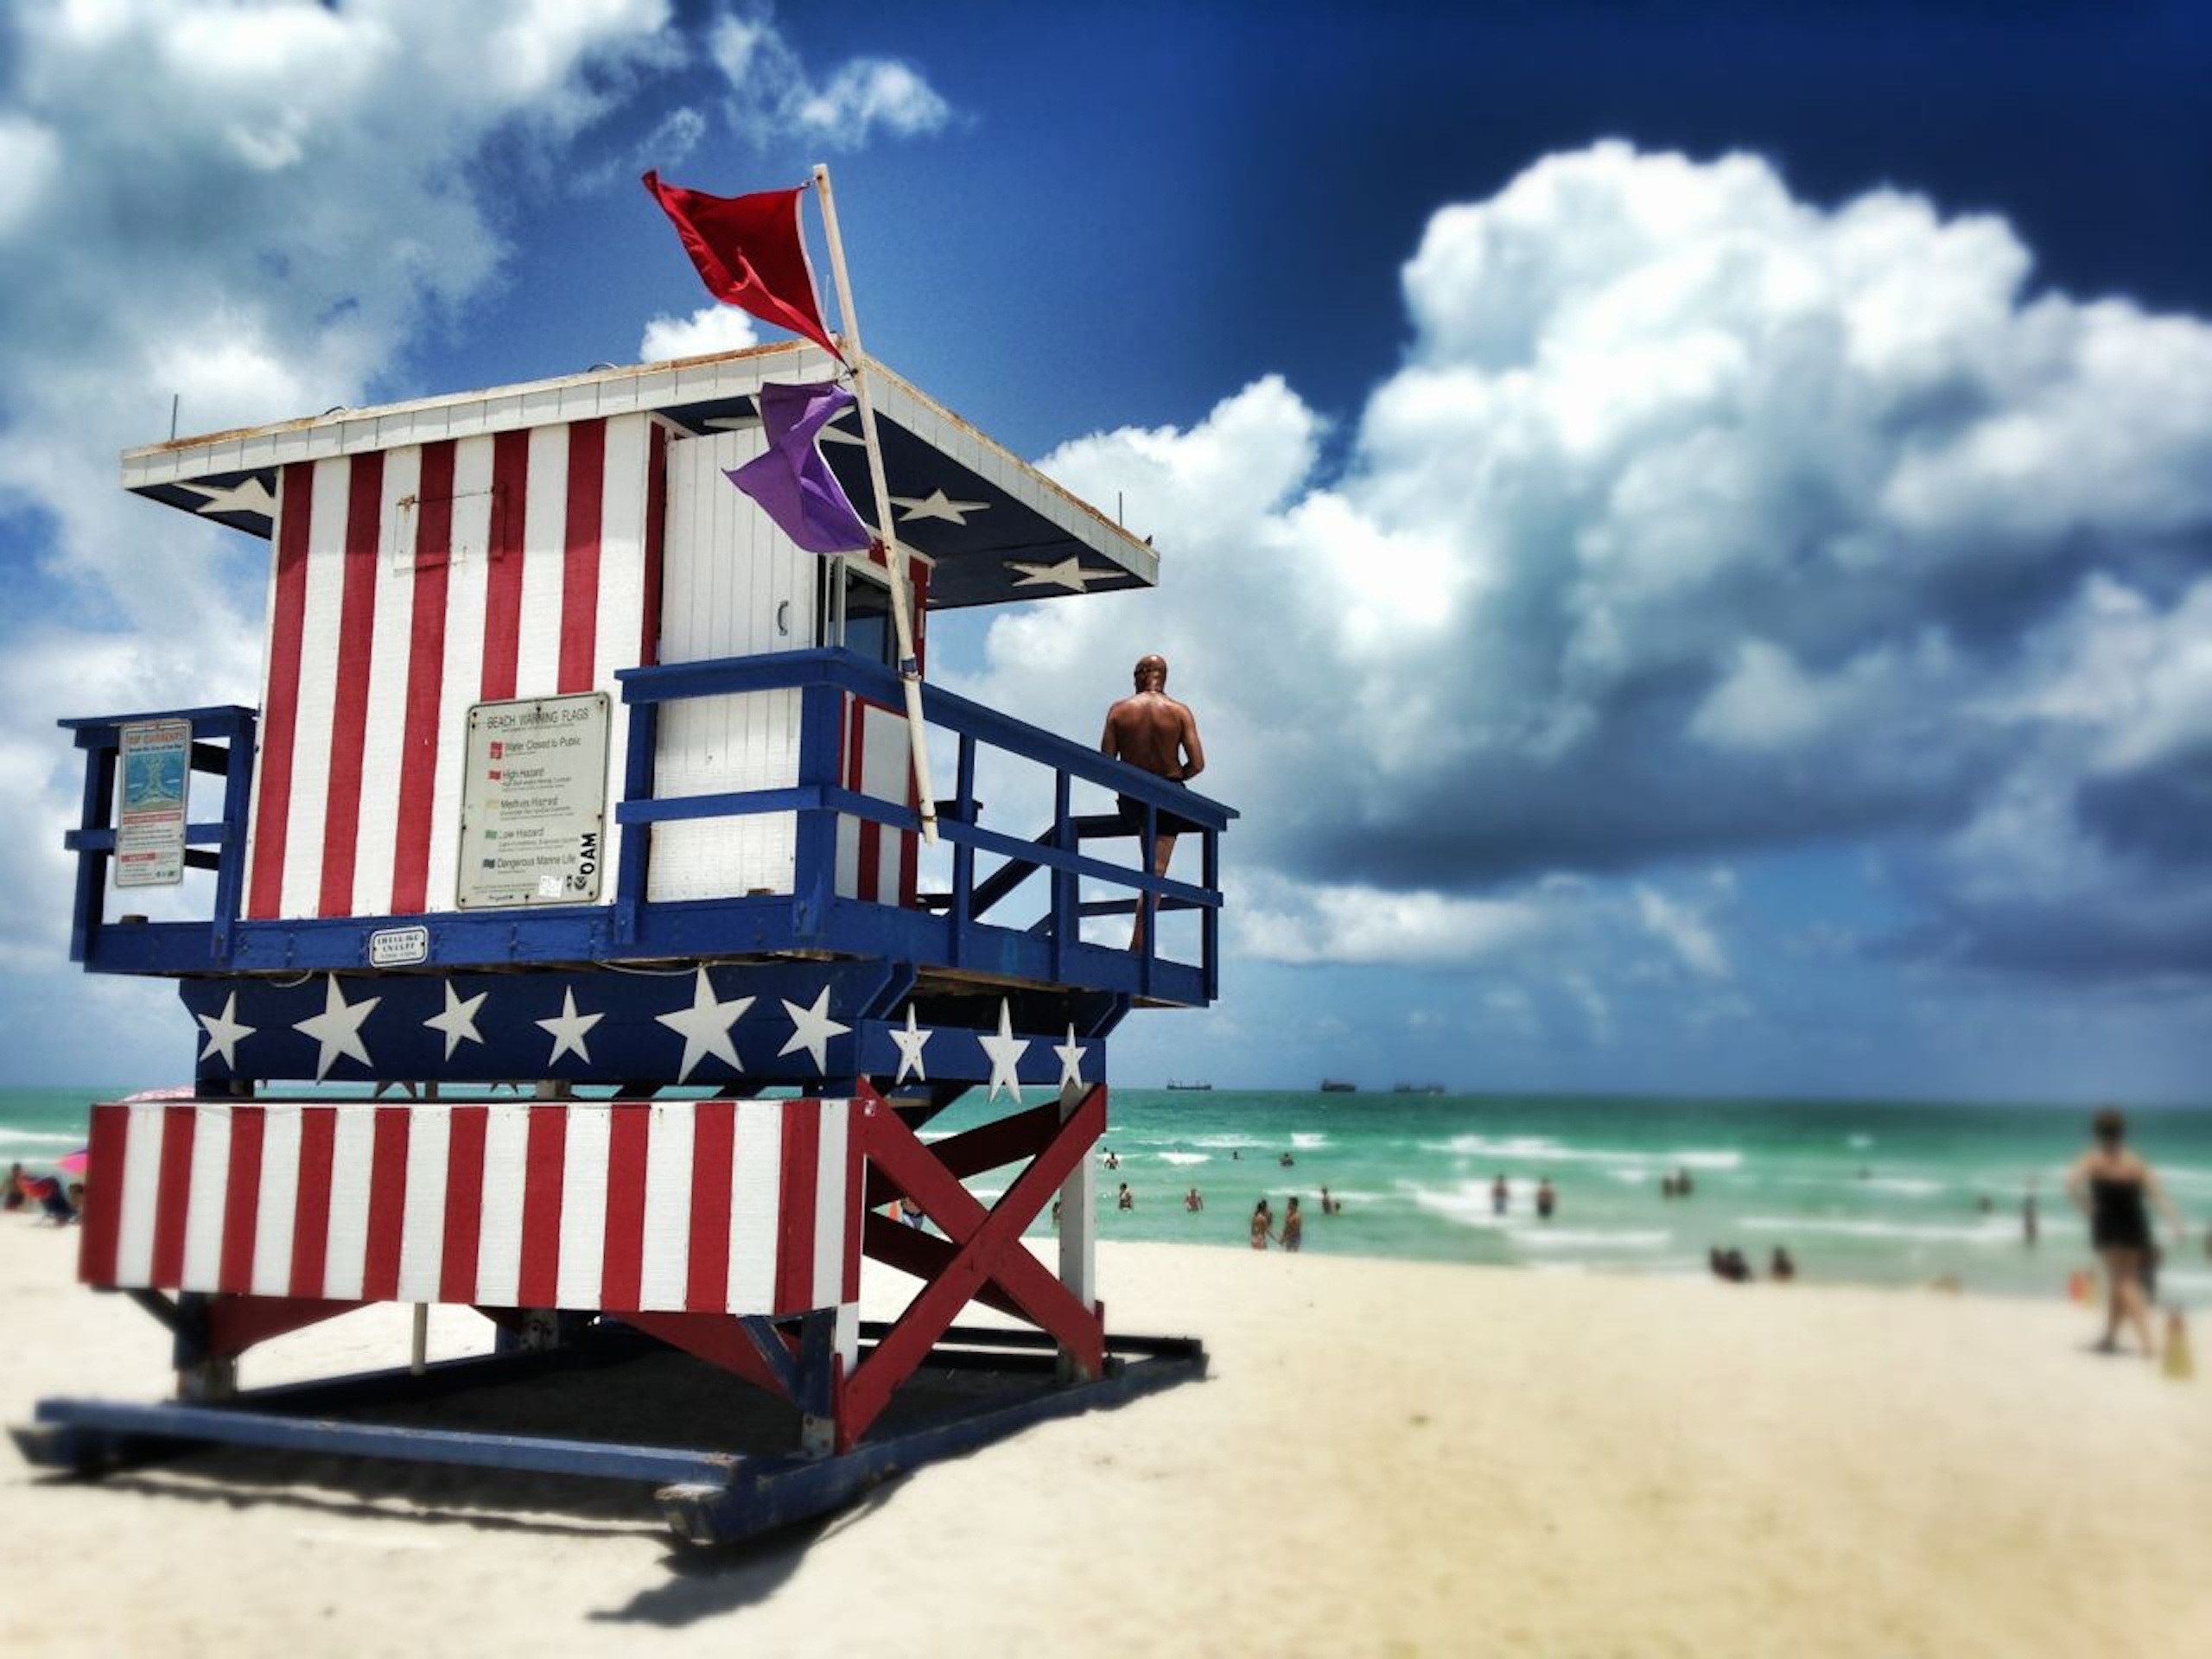
beach, ocean, lifeguard, surf, vehicle, sunny, safety, miami beach, labor day